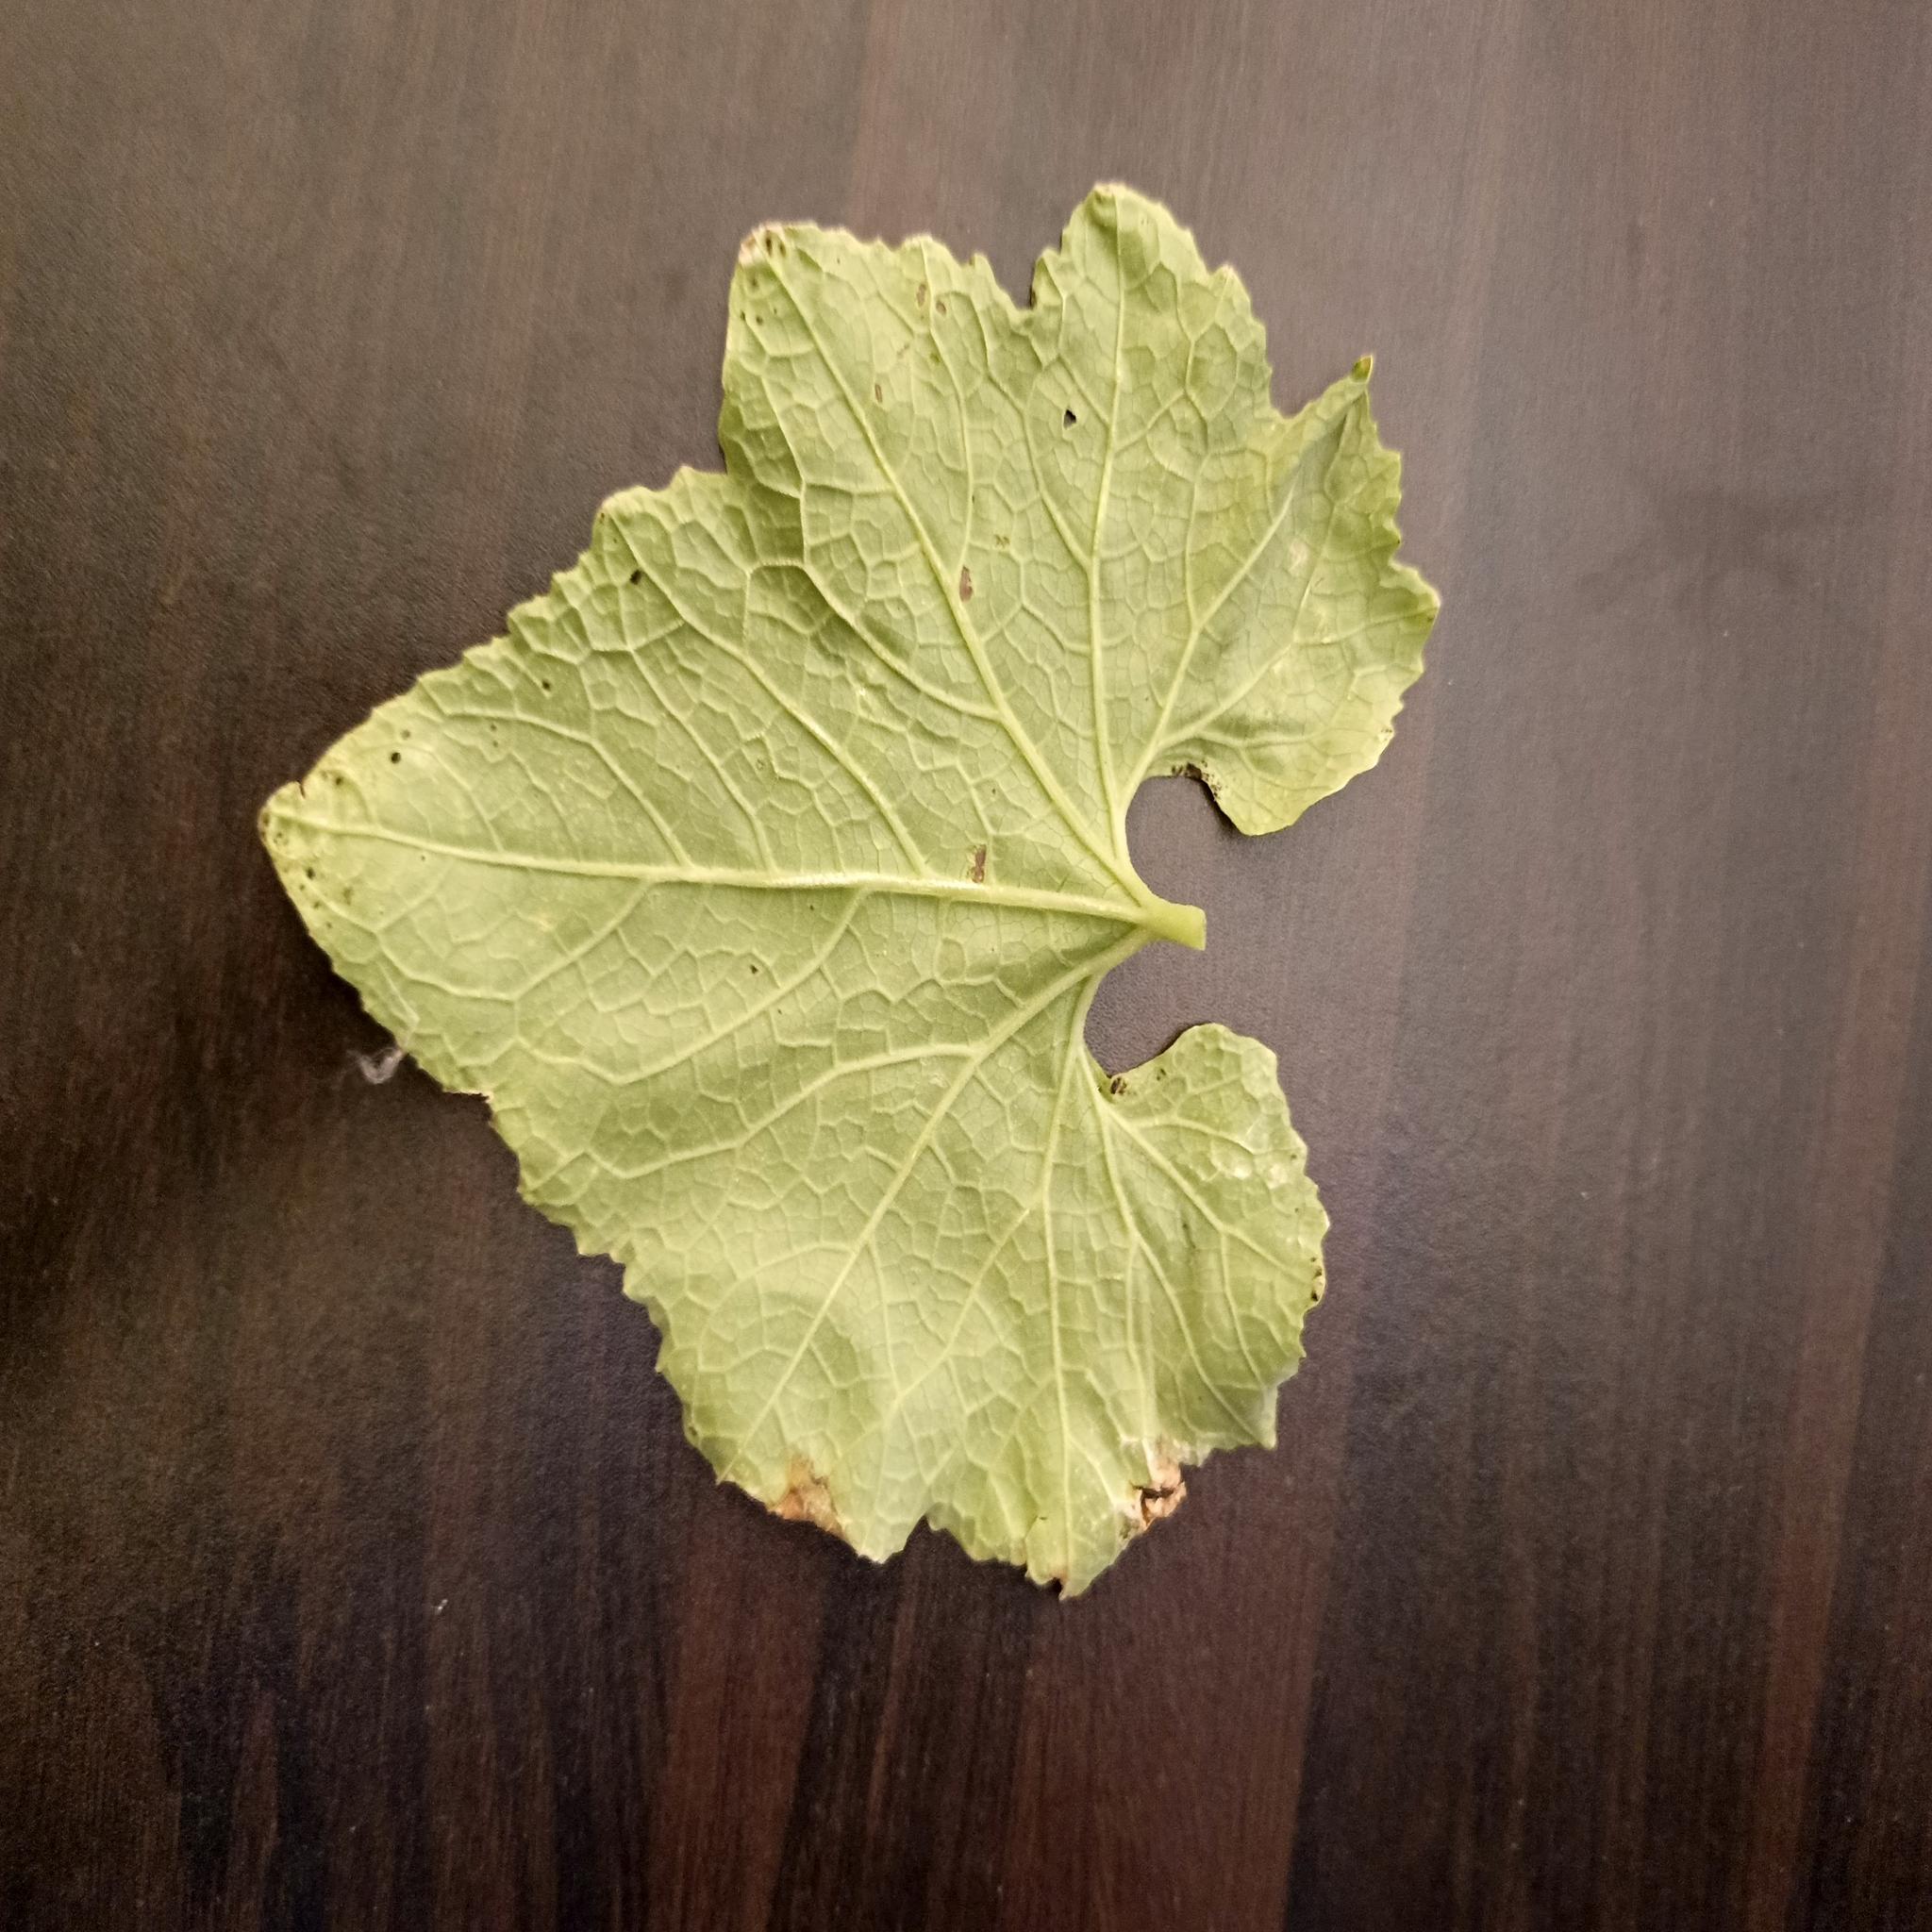
Label: Downy mildew